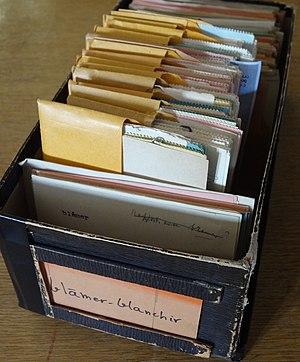
Une boîte de fiches «